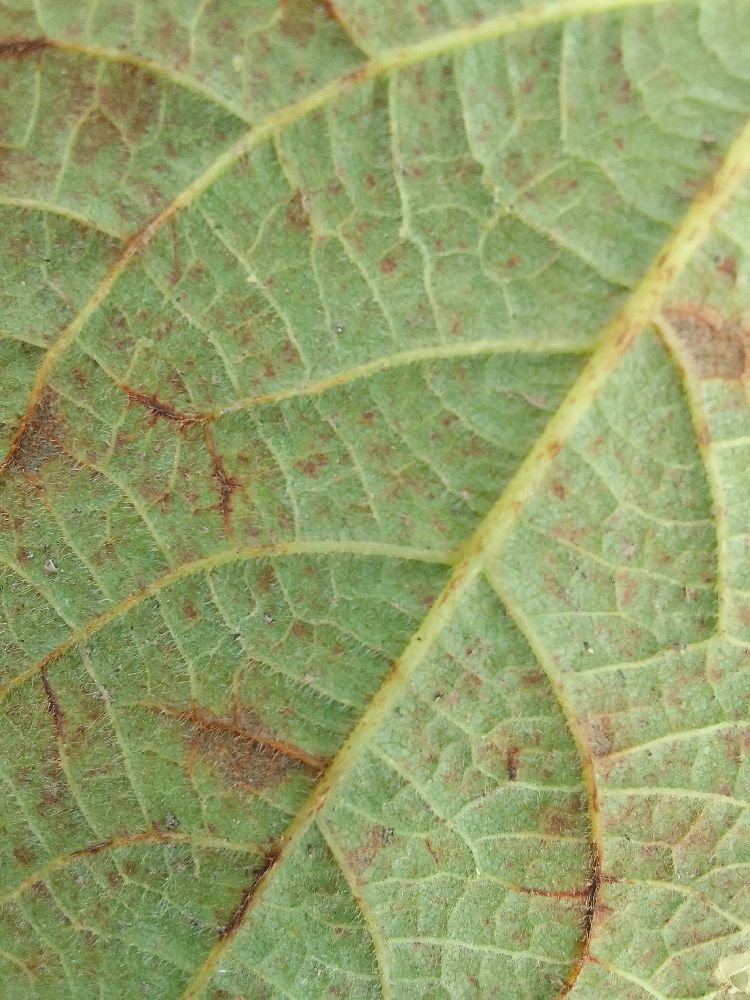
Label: anthracnose